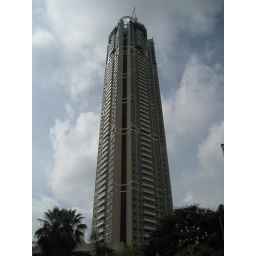
Tallest building in kowloon hongkong in willow street by david ming liu